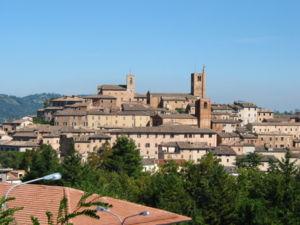
L'association I Borghi più belli d'Italia est née en mars 2001 sous l'impulsion de Conseil du tourisme de l'ANCI.